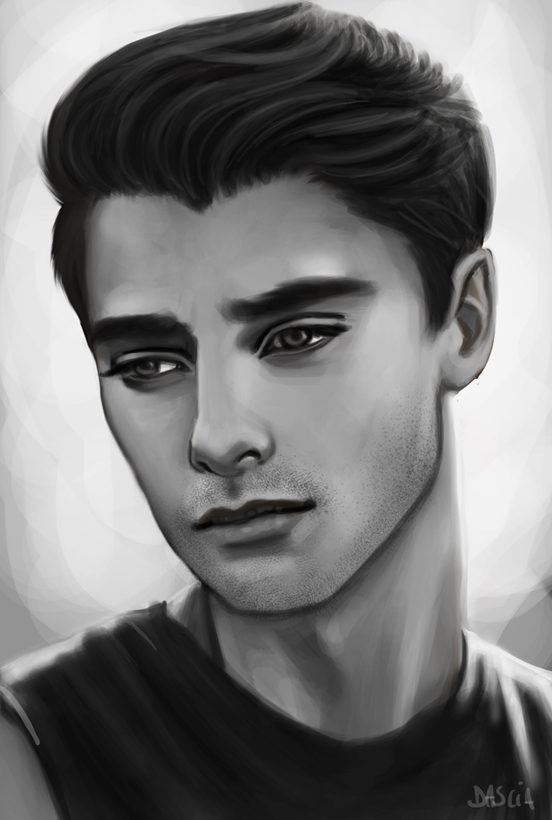
Gender: men